Zanis Waldheims

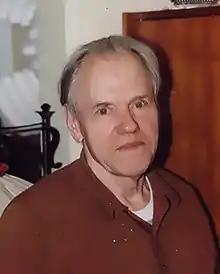
Waldheims in 1987

Zanis Waldheims (19 September 1909 – 19 July 1993) was a Latvian geometric abstractionist artist who produced contemporary art from the 1950s until his death in 1993.